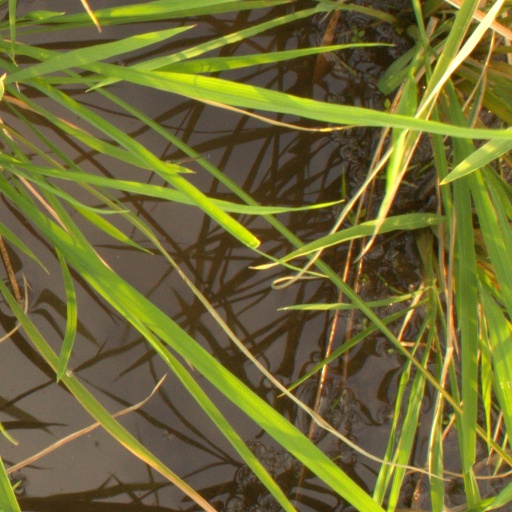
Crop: rice